The Last Night of Scheherazade

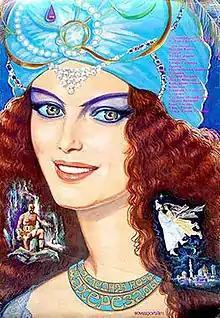

The Last Night of Scheherazade is a 1987 Soviet-Syrian children's fantasy film directed by Takhir Sabirov based on "One Thousand and One Nights". It is the last film of the trilogy (and the last film produced by its production company, Tajikfilm), following the films "New Tales of Scheherazade" and "And another night of Scheherazade".